Jasenovac concentration camp

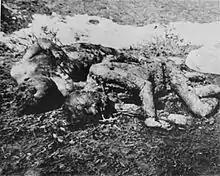
The bodies of prisoners executed by the Ustaše in Jasenovac

The living conditions in the camp evidenced the severity typical of Nazi death camps: a meager diet, deplorable accommodation, and the cruel treatment by the Ustaše guards. As in many camps, conditions would be improved temporarily during visits by delegationssuch as the press delegation that visited in February 1942 and a Red Cross delegation in June 1944and reverted after the delegation left.